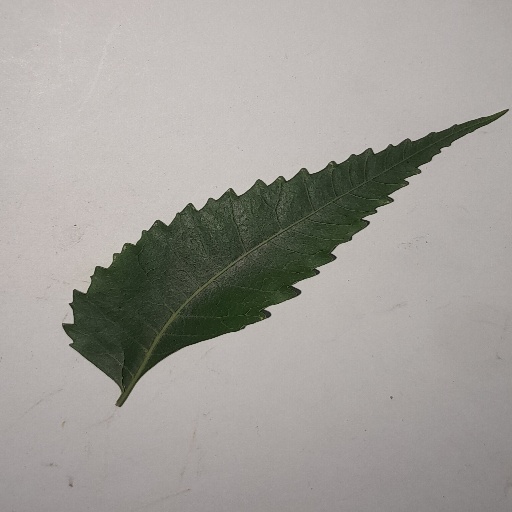
Species: Neem
Leaf condition: Healthy Leaf